Eyes of Youth

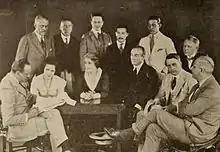
Cast of "Eyes of Youth" with director Parker at left

This film is often credited as the vehicle that led Valentino to be cast in "The Four Horseman of the Apocalypse" (1921).